Nishi-Kyūshū Expressway

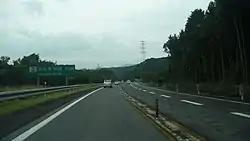
Hasami, Nagasaki, Japan

The is one of the expressways of Japan which goes from Fukuoka to Takeo, running through the prefecture of Saga and the northern half of the Nagasaki Prefecture. The total length is 150 km.